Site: brandenburg
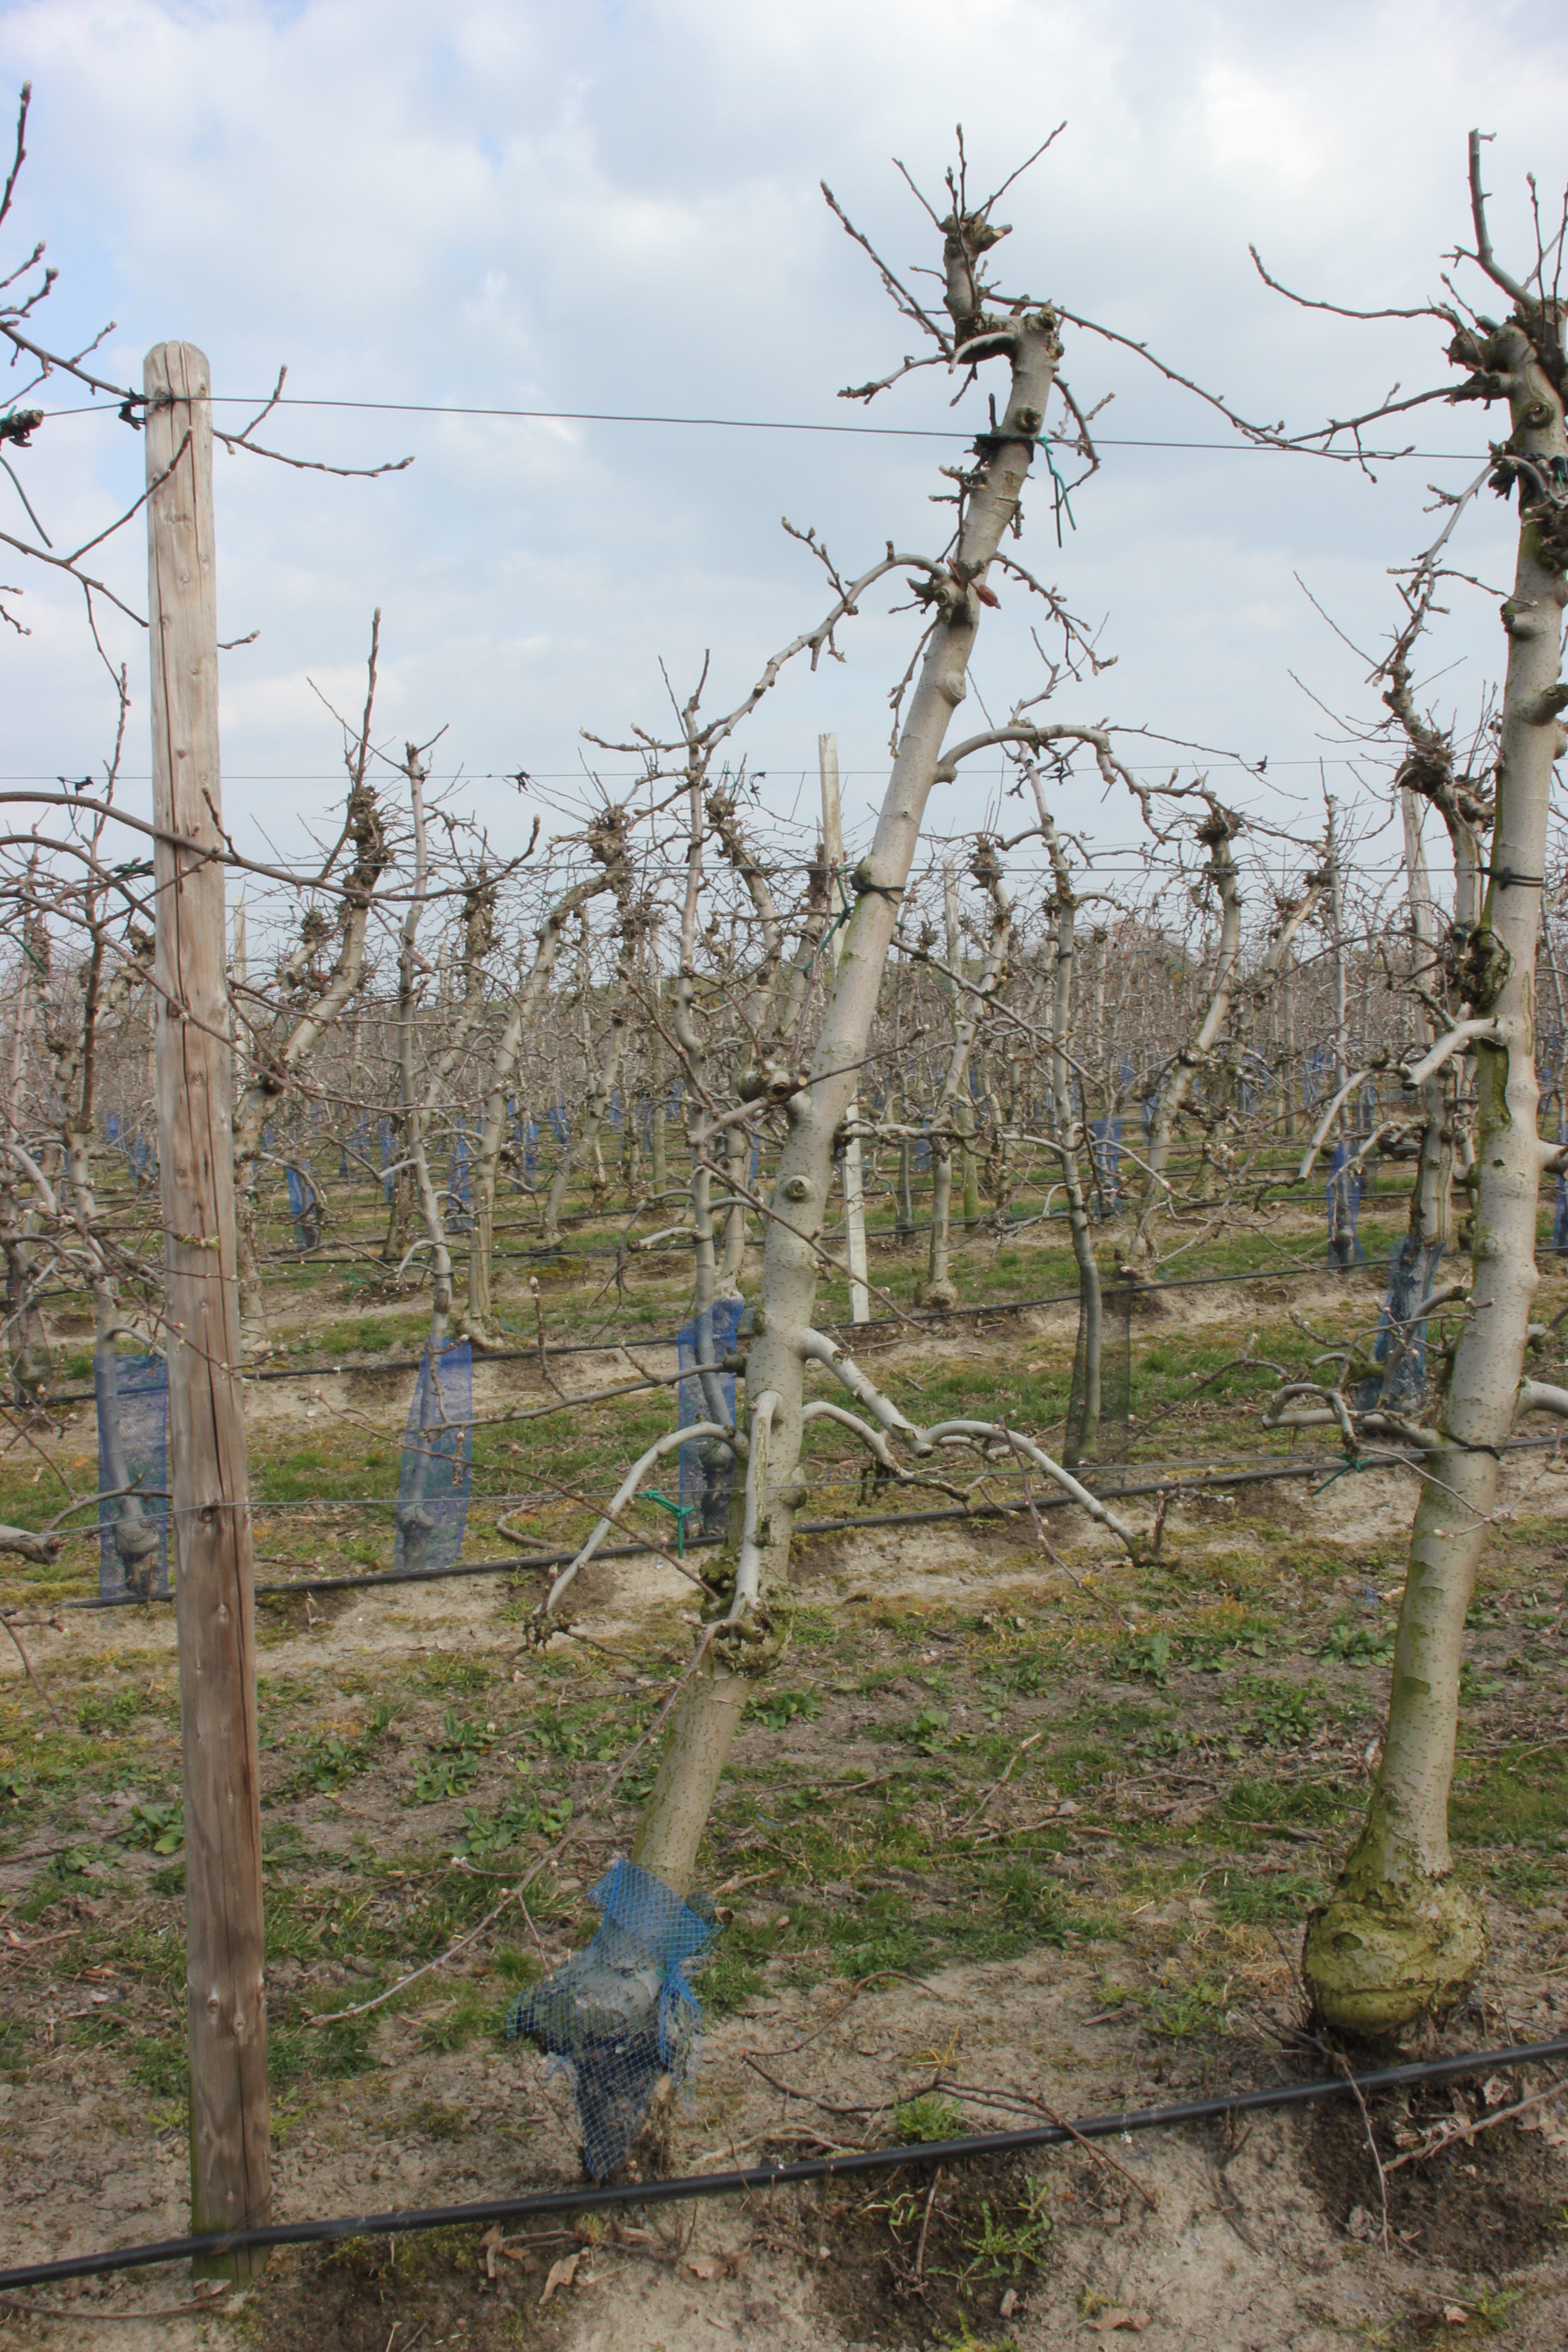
Growth stage (BBCH 03): Bud development